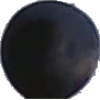
Label: Grape Blue 1